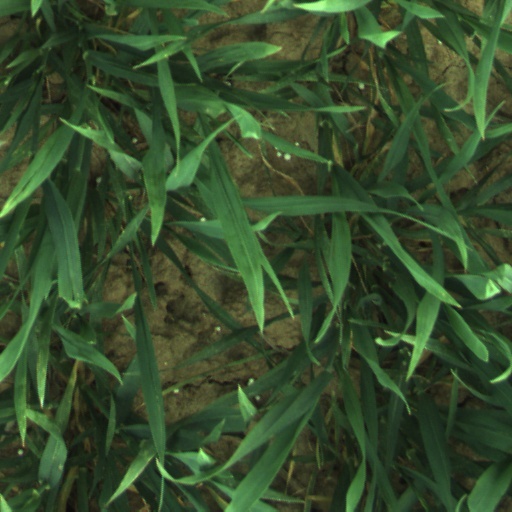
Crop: wheat